Enemies Closer

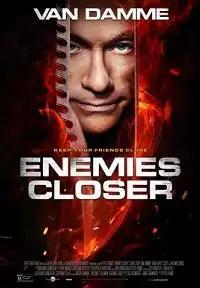
Theatrical release poster

Enemies Closer is a 2013 American action thriller film directed by Peter Hyams and starring Jean-Claude Van Damme, Tom Everett Scott, Orlando Jones and Linzey Cocker. It is Hyams' third directorial collaboration with Van Damme, following 1994's "Timecop" and 1995's "Sudden Death", and the first of these to feature the actor in a villainous role. The plot follows former Navy SEAL Henry Taylor (Scott) who is marked for death by the mourning brother of a comrade he left behind, only to have to team up with him when they both become targets of the deranged crime lord Xander (Van Damme). The film received generally positive reviews from critics, with most reviewers singling out Van Damme's flamboyant performance.